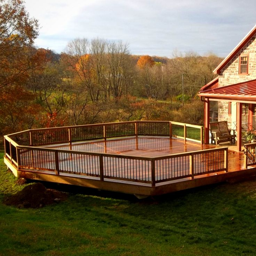
so beautiful it takes your breath away !